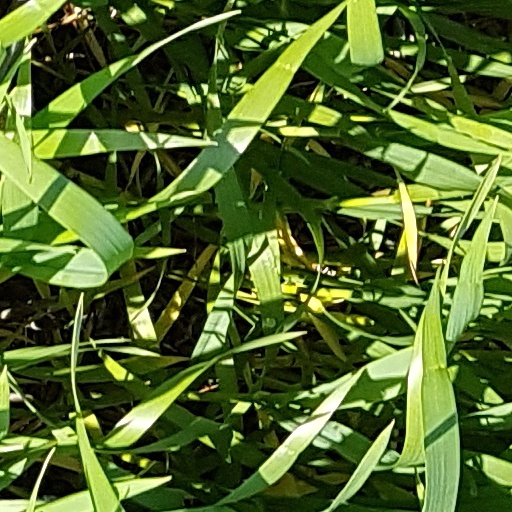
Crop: wheat